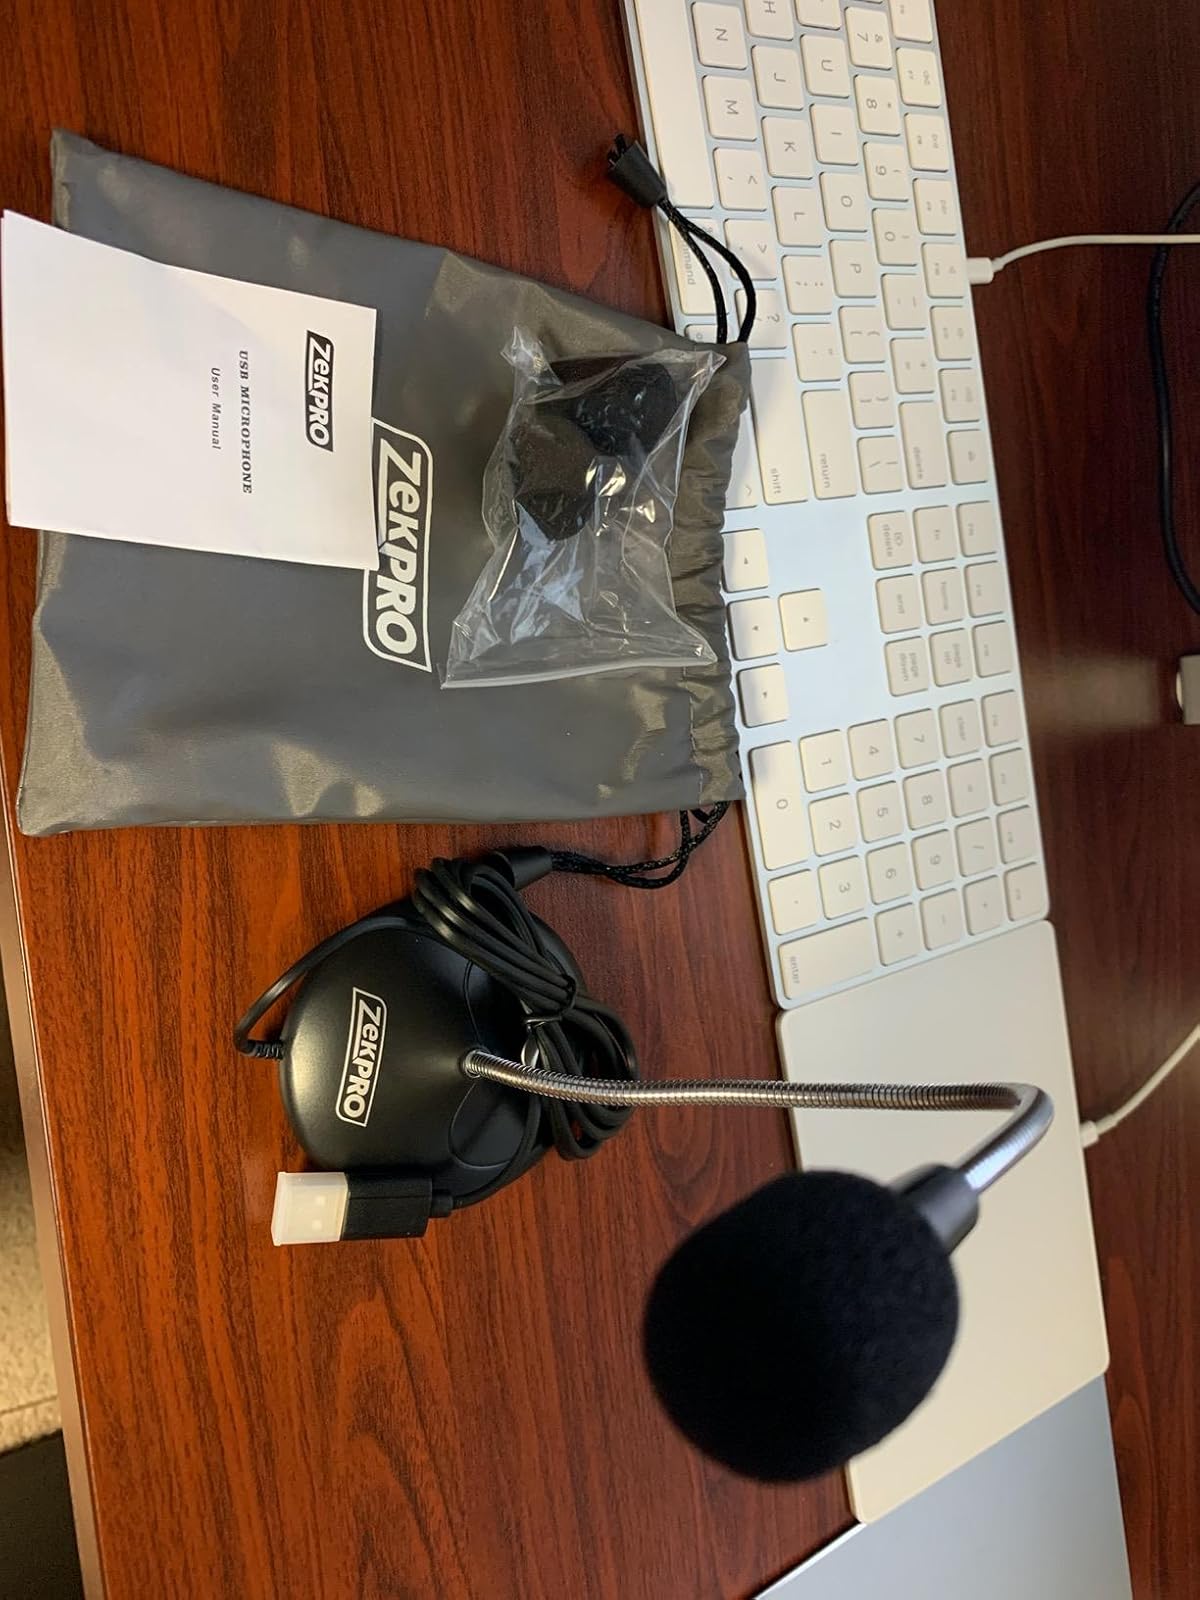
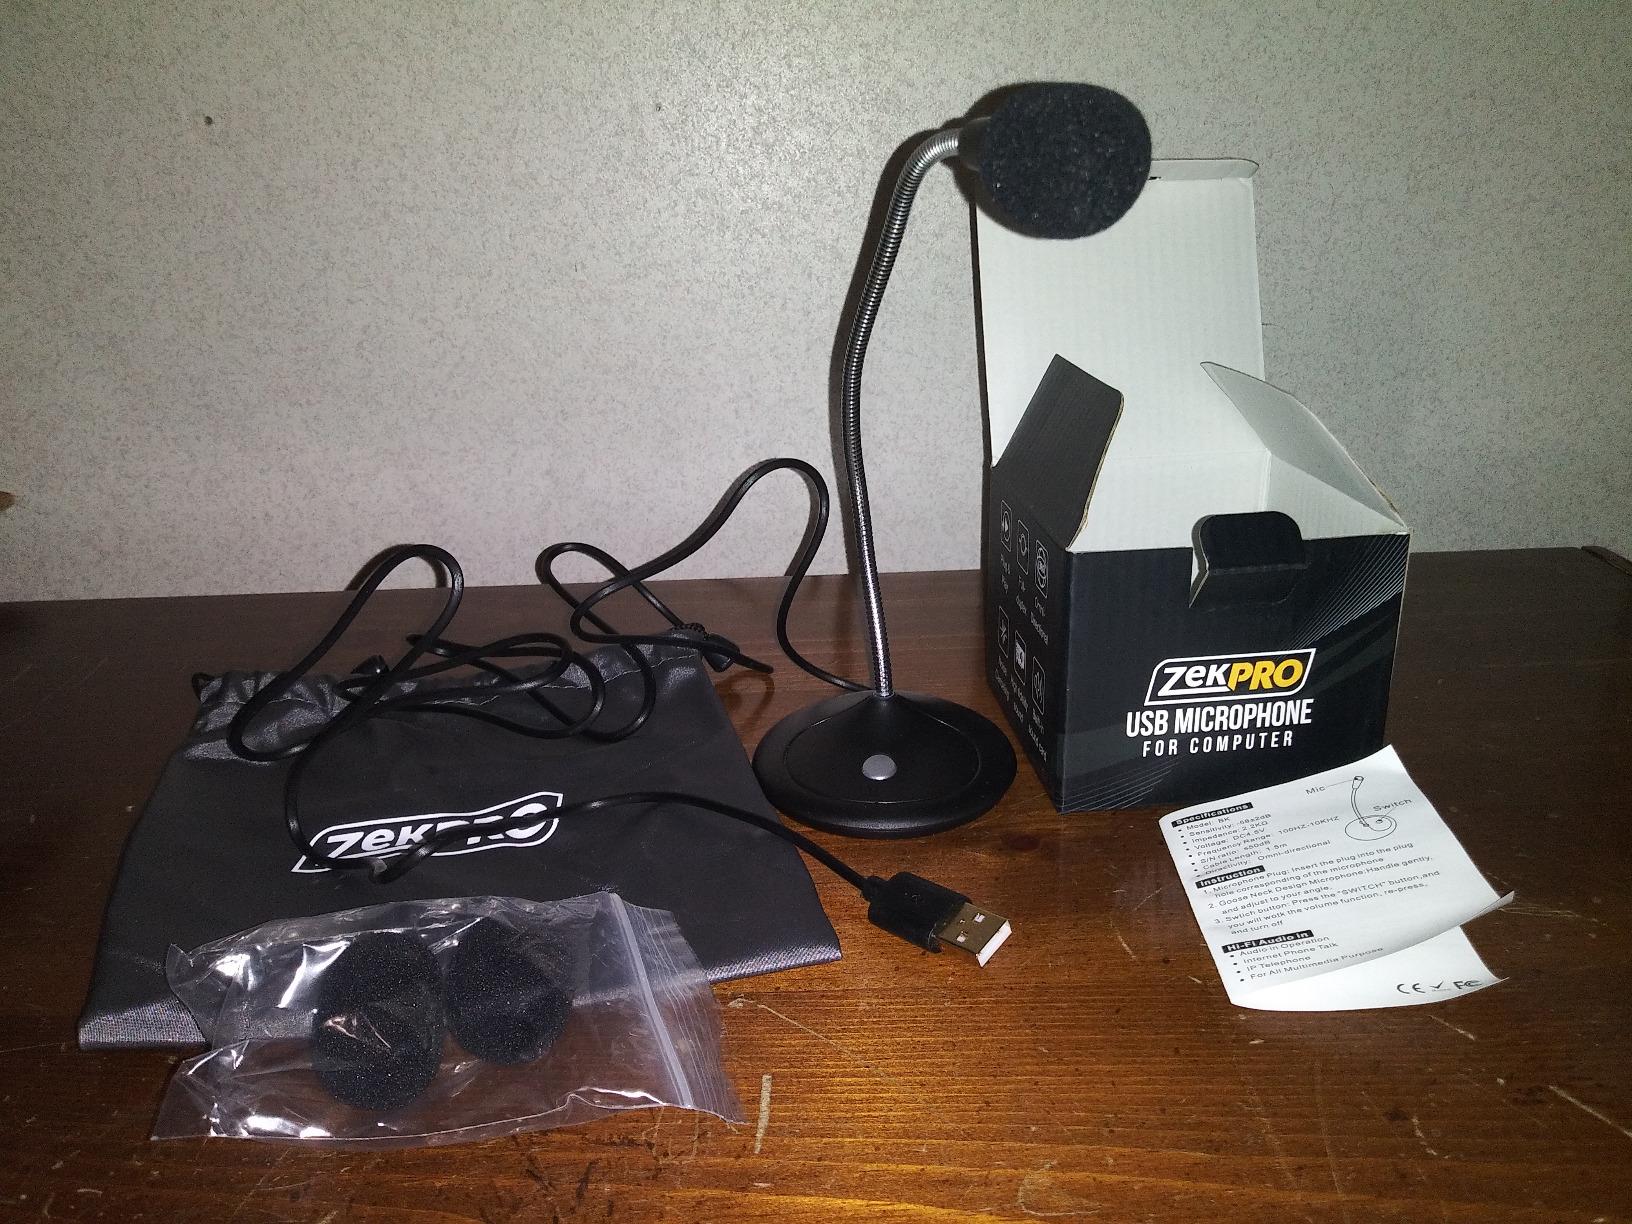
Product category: microphone
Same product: yes